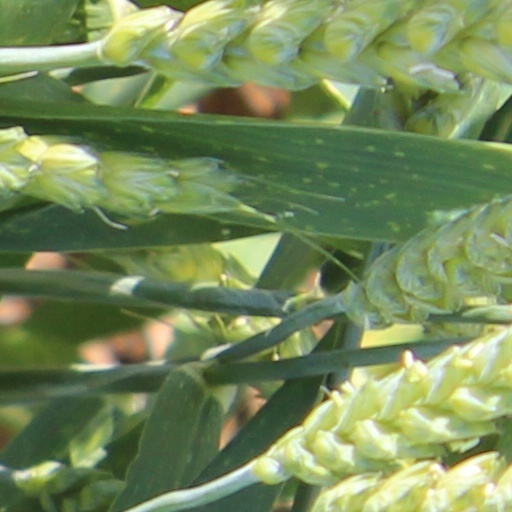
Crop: wheat